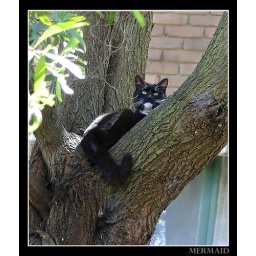
My cat in a tree